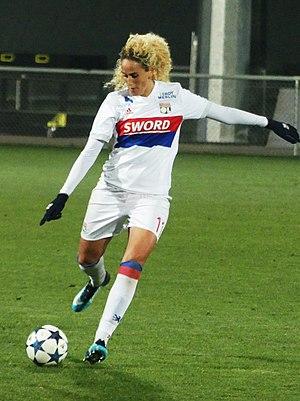
Kheira Hamraoui lors du match contre BIIK Kazygurt en Ligue des Champions le 15 novembre 2017.
Kheïra Hamraoui, née le 13 janvier 1990 à Croix dans le Nord, est une joueuse internationale de football française évoluant au poste de milieu de terrain relayeuse au FC Barcelone.